Geoff Petrie

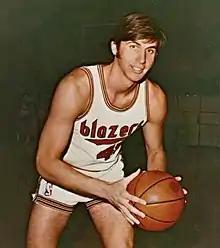
Petrie, 1971

Geoffrey Michael Petrie (born April 17, 1948) is an American former professional basketball player. A native of Pennsylvania, he played professional basketball in the National Basketball Association (NBA) for the Portland Trail Blazers where he won NBA Rookie of the Year in 1971. After retirement as a player he entered management, and was the President of Basketball Operations for the Sacramento Kings in the NBA until June 2013.